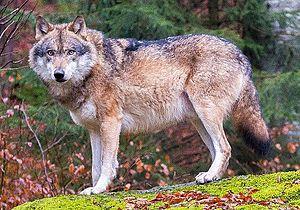
Cette liste commentée recense la mammalofaune en Irlande. Elle répertorie les espèces de mammifères irlandais actuels et celles qui ont été récemment classifiées comme éteintes. Cette liste comporte 80 espèces réparties en dix ordres et 28 familles, dont quatre sont « en danger », trois sont « vulnérables », quatre sont « quasi menacées » et neuf ont des « données insuffisantes » pour être classées.
Cette liste commentée recense la mammalofaune en Åland. Elle répertorie les espèces de mammifères ålandais actuels et celles qui ont été récemment classifiées comme éteintes. Cette liste comporte 34 espèces réparties en neuf ordres et quatorze familles, dont deux sont « quasi menacées ».
Cette liste commentée recense la mammalofaune en Géorgie. Elle répertorie les espèces de mammifères géorgiens actuels et celles qui ont été récemment classifiées comme éteintes. Cette liste comporte 133 espèces réparties en dix ordres et 31 familles, dont deux sont « en danger critique d'extinction », cinq sont « en danger », huit sont « vulnérables », douze sont « quasi menacées » et trois ont des « données insuffisantes » pour être classées.
Cette liste commentée recense la mammalofaune à Monaco. Elle répertorie les espèces de mammifères monégasques actuels et celles qui ont été récemment classifiées comme éteintes. Cette liste comporte 45 espèces réparties en huit ordres et seize familles, dont une est « en danger », une autre est « vulnérable », six sont « quasi menacées » et deux ont des « données insuffisantes » pour être classées.